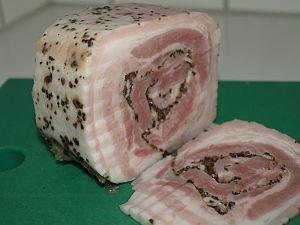
Le terme charcuterie désigne couramment de nombreuses préparations alimentaires à base de viande et d'abats, crues ou cuites. Elles proviennent majoritairement, mais pas exclusivement, du porc, dont presque toutes les parties peuvent être utilisées, et ont souvent le sel comme agent de conservation.